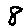
Label: 8